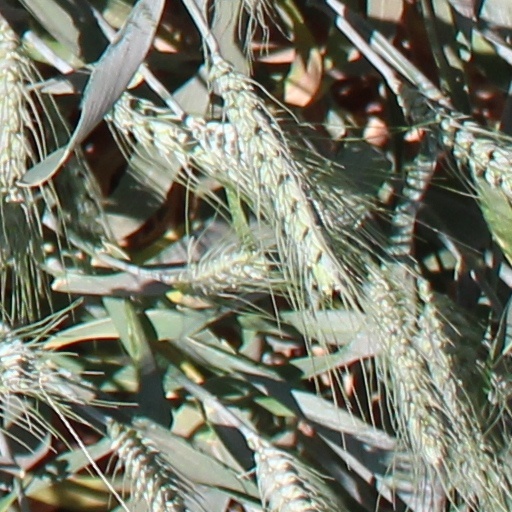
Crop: wheat